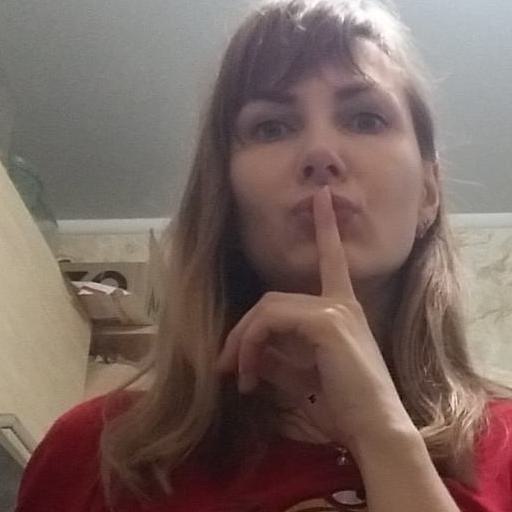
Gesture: mute